Sports in Boston

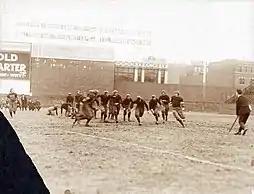
Holy Cross plays Boston College at Fenway Park in 1916

The Boston Red Sox are a founding member of the American League of Major League Baseball (MLB), and one of the four American League teams (the White Sox, Guardians, and Tigers are the others) to still play in their original city. The "BoSox", or "Sox" as they are colloquially called, play their home games at Fenway Park, located near Kenmore Square, in the Fenway section of Boston. Built in 1912, it is the oldest sports arena or stadium in active use in the United States among the four major professional sports.